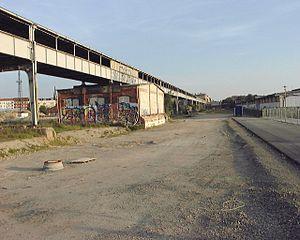
La gare de Berlin Storkower Straße est une gare ferroviaire à Berlin, dans le quartier de Prenzlauer Berg.